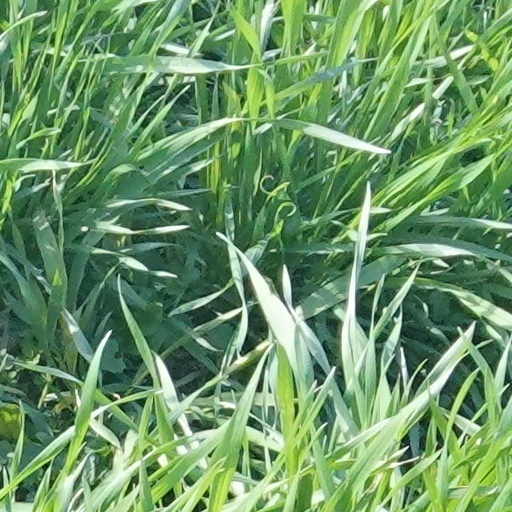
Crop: wheat